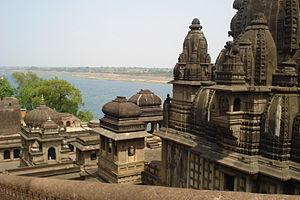
Maharani Ahilyabai Holkar, née le 31 mai 1725 à Jamkhed et morte le 13 août 1795 à Indore, est une reine du royaume Holkar, du Maratha, en Inde.